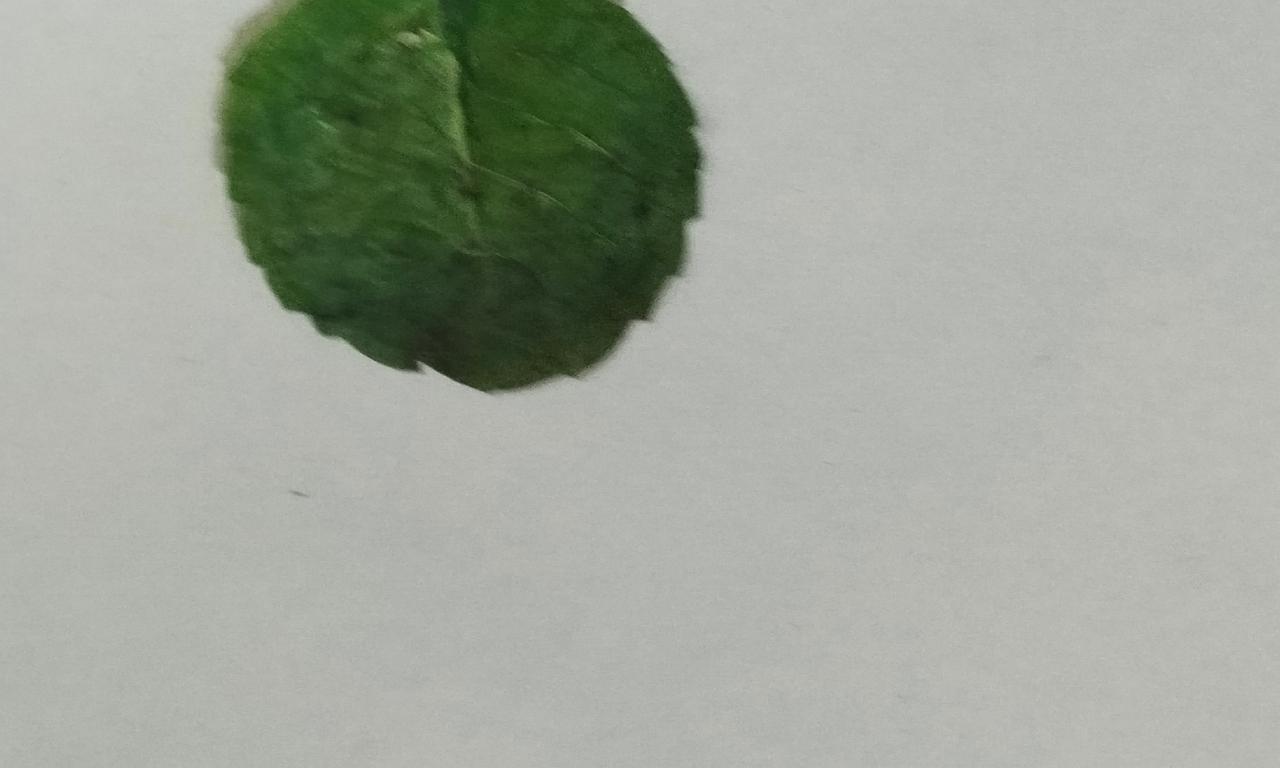
Label: Dried